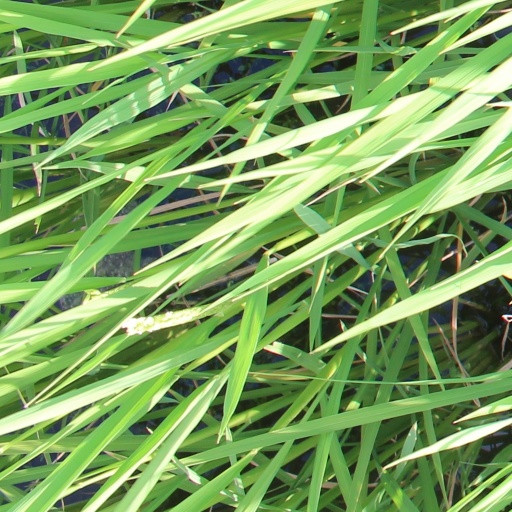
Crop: rice